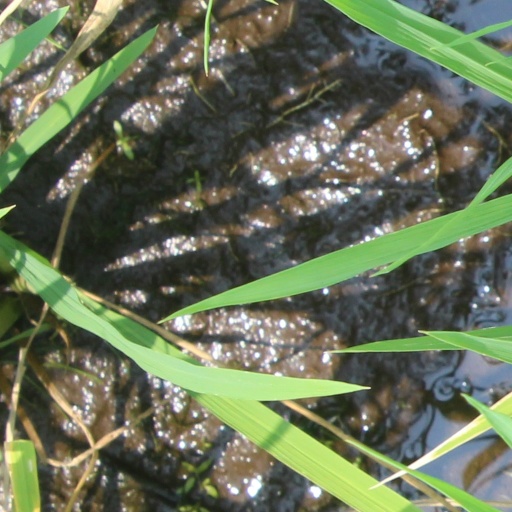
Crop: rice